D'Anthony Smith

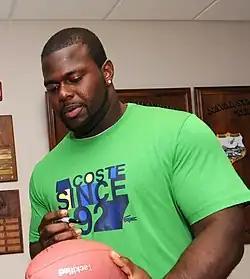
Smith signing an autograph in 2012

D'Anthony Smith (born June 9, 1988) is an American former professional football nose tackle and Super Bowl XLVIII champion with the Seattle Seahawks. He was selected by the Jacksonville Jaguars in the third round of the 2010 NFL draft. He played college football at Louisiana Tech University after receiving a Division I athletic scholarship.